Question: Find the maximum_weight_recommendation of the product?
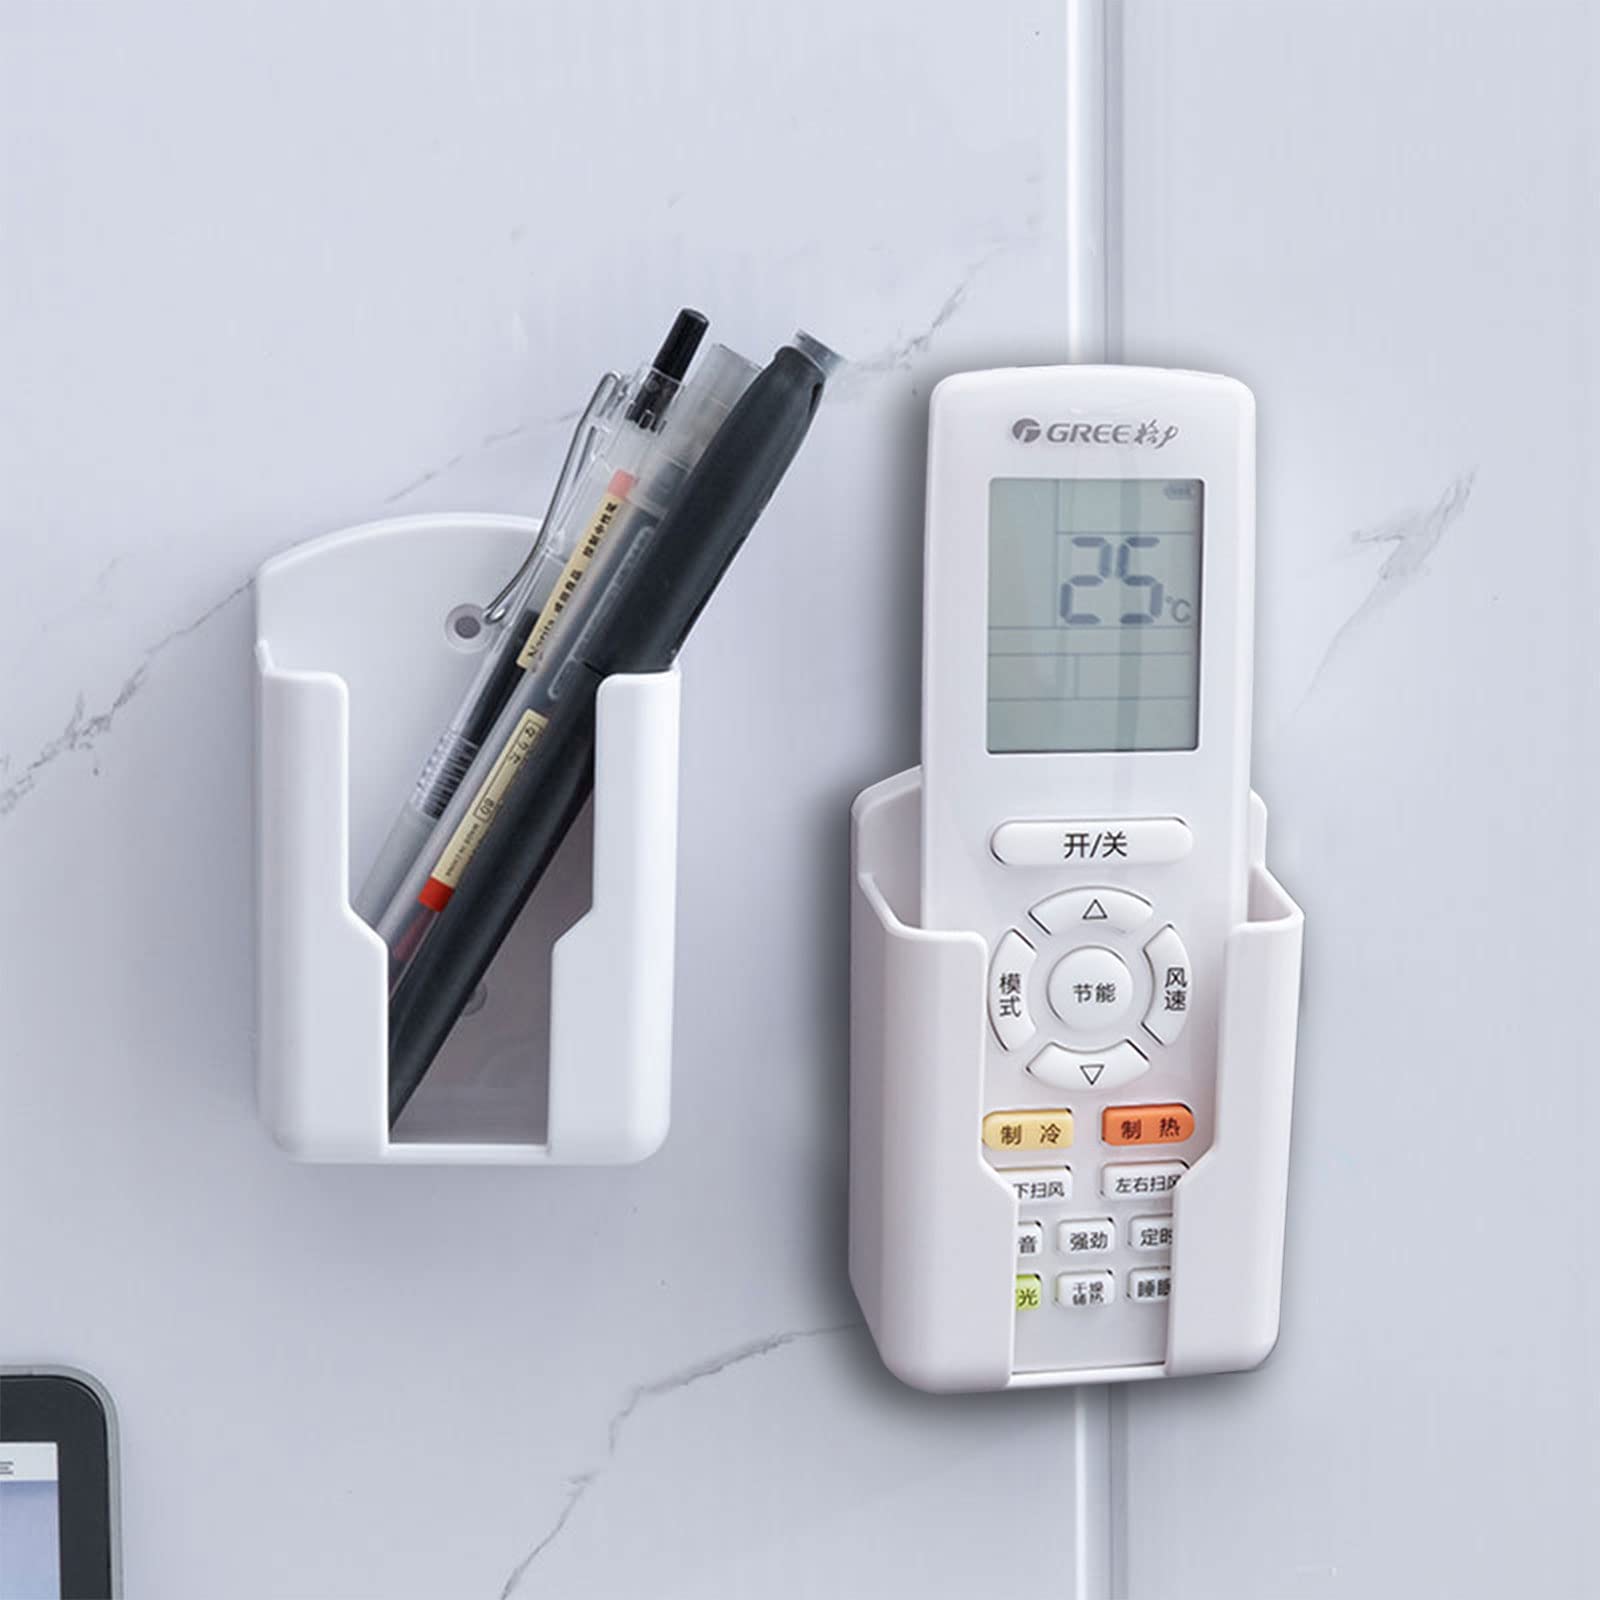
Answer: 25.0 gram